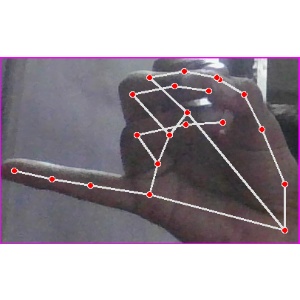
अक्षर: च